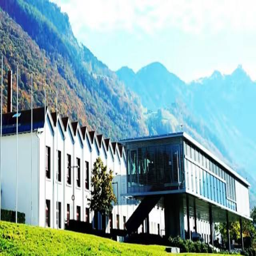
University of Liechtenstein